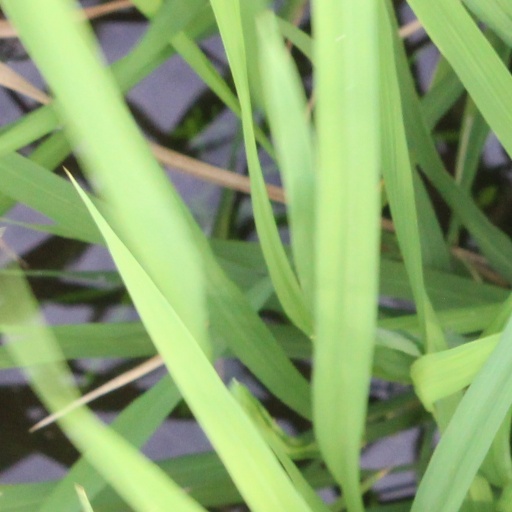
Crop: rice